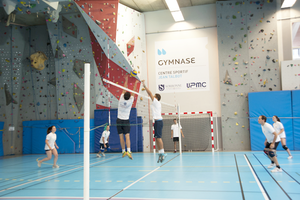
Le gymnase du Centre sportif Jean Talbot
Sorbonne Universités était un regroupement d’établissements d’enseignement supérieur créé en 2010 et ayant existé jusqu'à fin 2017, et qui a été remplacé par la nouvelle université Sorbonne Université. S’y trouvaient l'Université Paris-Sorbonne et l'Université Pierre-et-Marie-Curie, avant leur fusion le 1ᵉʳ janvier 2018, donnant naissance à Sorbonne Université.